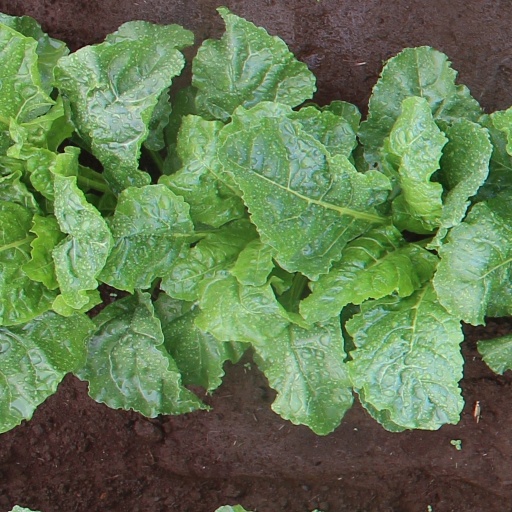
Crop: sugar beet